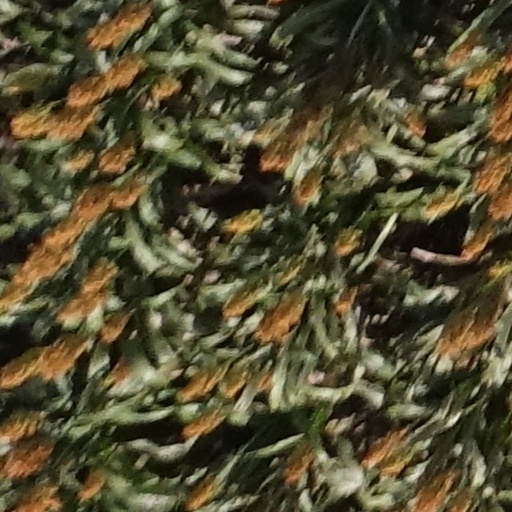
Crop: sorghum